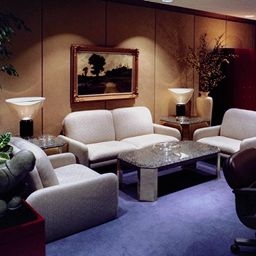
Room type: livingroom